Lilian Whiting

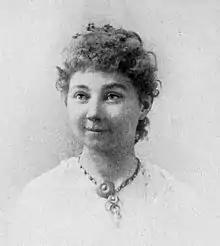
"A Woman of the Century"

Lilian Whiting (October 3, 1847 – April 30, 1942) was an American journalist, editor, and author of poetry and short stories. She served as literary editor of the "Boston Evening Traveller" (1880–1890), editor-in-chief of the "Boston Budget" (1890–93), and afterward, spent much of her time in Europe. Whiting was the author of "The World Beautiful", "From Dreamland Sent", a book of poems, "A Study of the Life and Poetry of Elizabeth Barrett Browning", "A Record of Kate Field", "The World Beautiful in Books", "Boston Days", "Florence of Landor", "The Outlook Beautiful", "Italy, the Magic Land", "Paris the Beautiful", " After Her Death" and others.